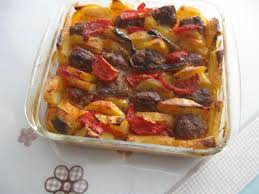
Yemek: izmir_kofte